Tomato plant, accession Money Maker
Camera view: bottom (45 deg); turntable rotation: 300 degrees
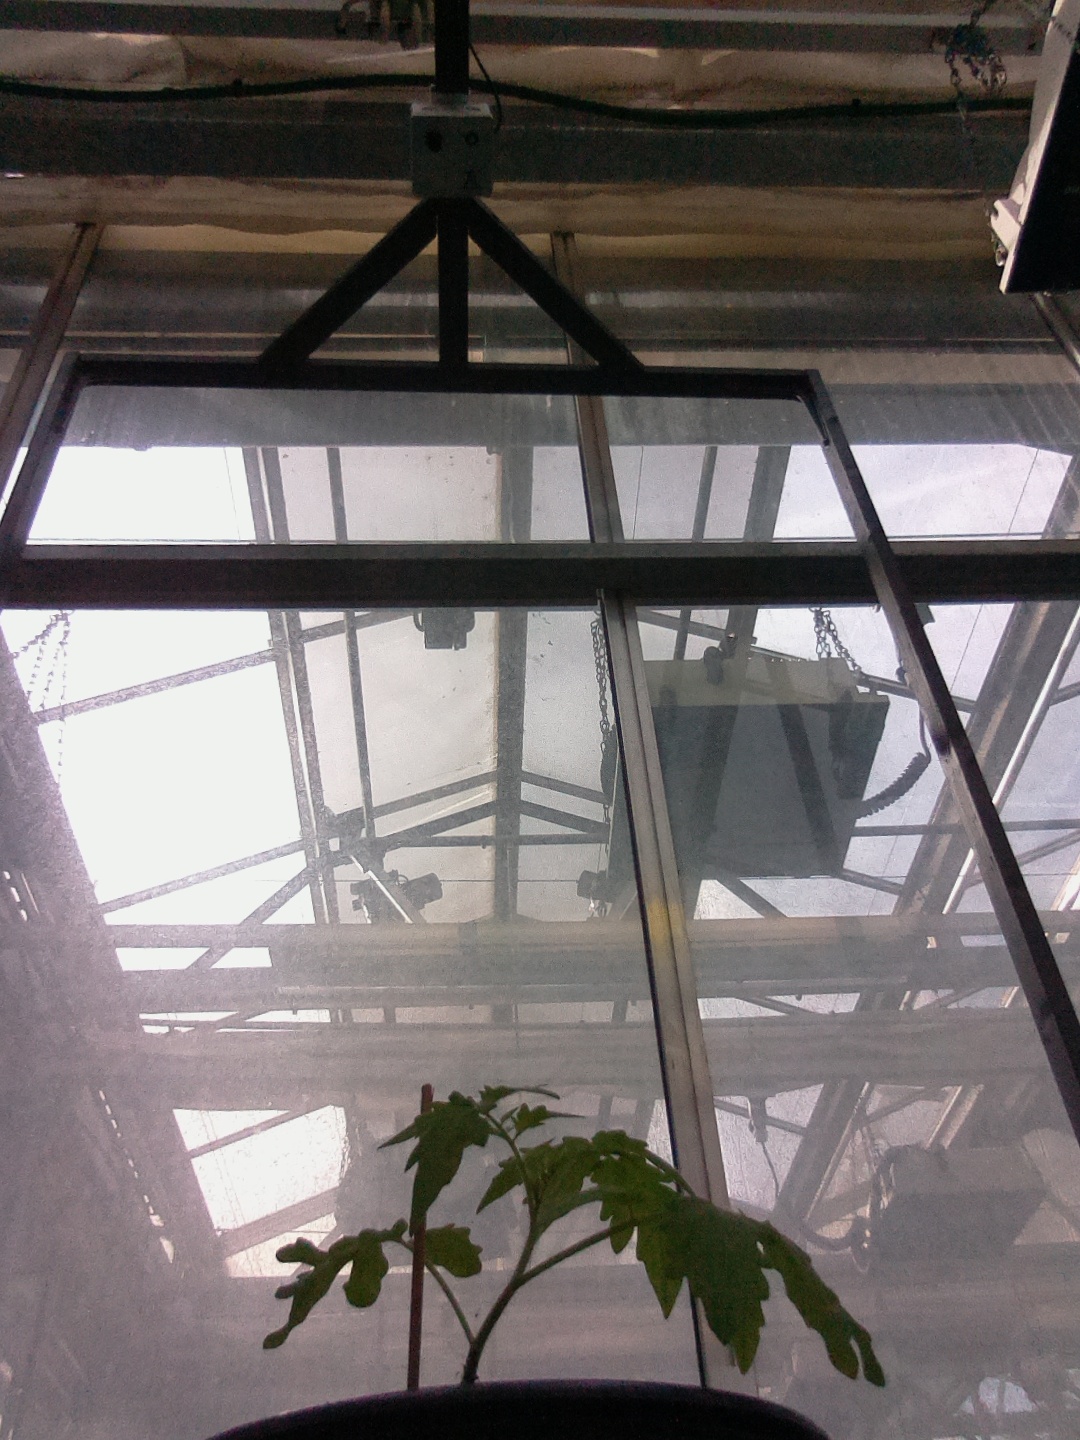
BBCH growth stage 13: 6 of true leaves visible